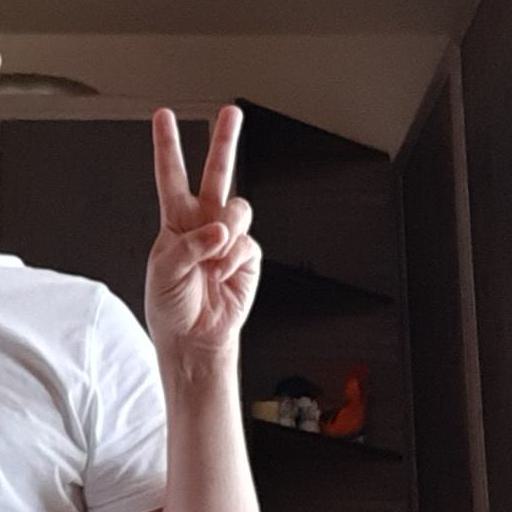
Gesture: peace